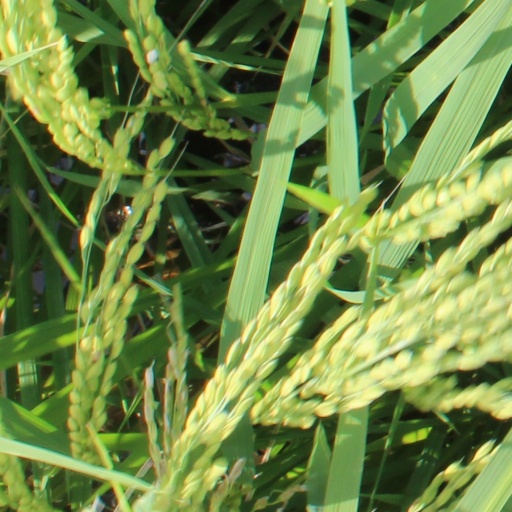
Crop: rice